SGI Onyx

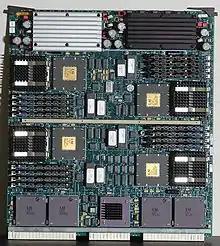
IP19 with quad R4400s

The deskside variant can accept one CPU board, and the rackmount variant can take up to six CPU boards. Both models were launched with the IP19 CPU board with one, two, or four MIPS R4400 CPUs, initially with 100 and 150 MHz options and later increased to 200 and 250 MHz. Later, the IP21 CPU board was introduced, with one or two R8000 microprocessors at 75 or 90 MHz; machines with this board were referred to as POWER Onyx. Finally, SGI introduced the IP25 board with one, two, or four R10000 CPUs at 195 MHz.